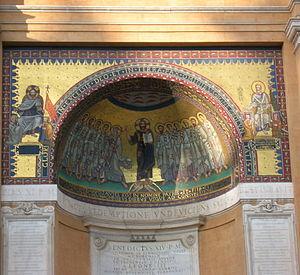
Les mosaiques sur le flanc de la basilique San Salvatore delle Scala Santa a Rome